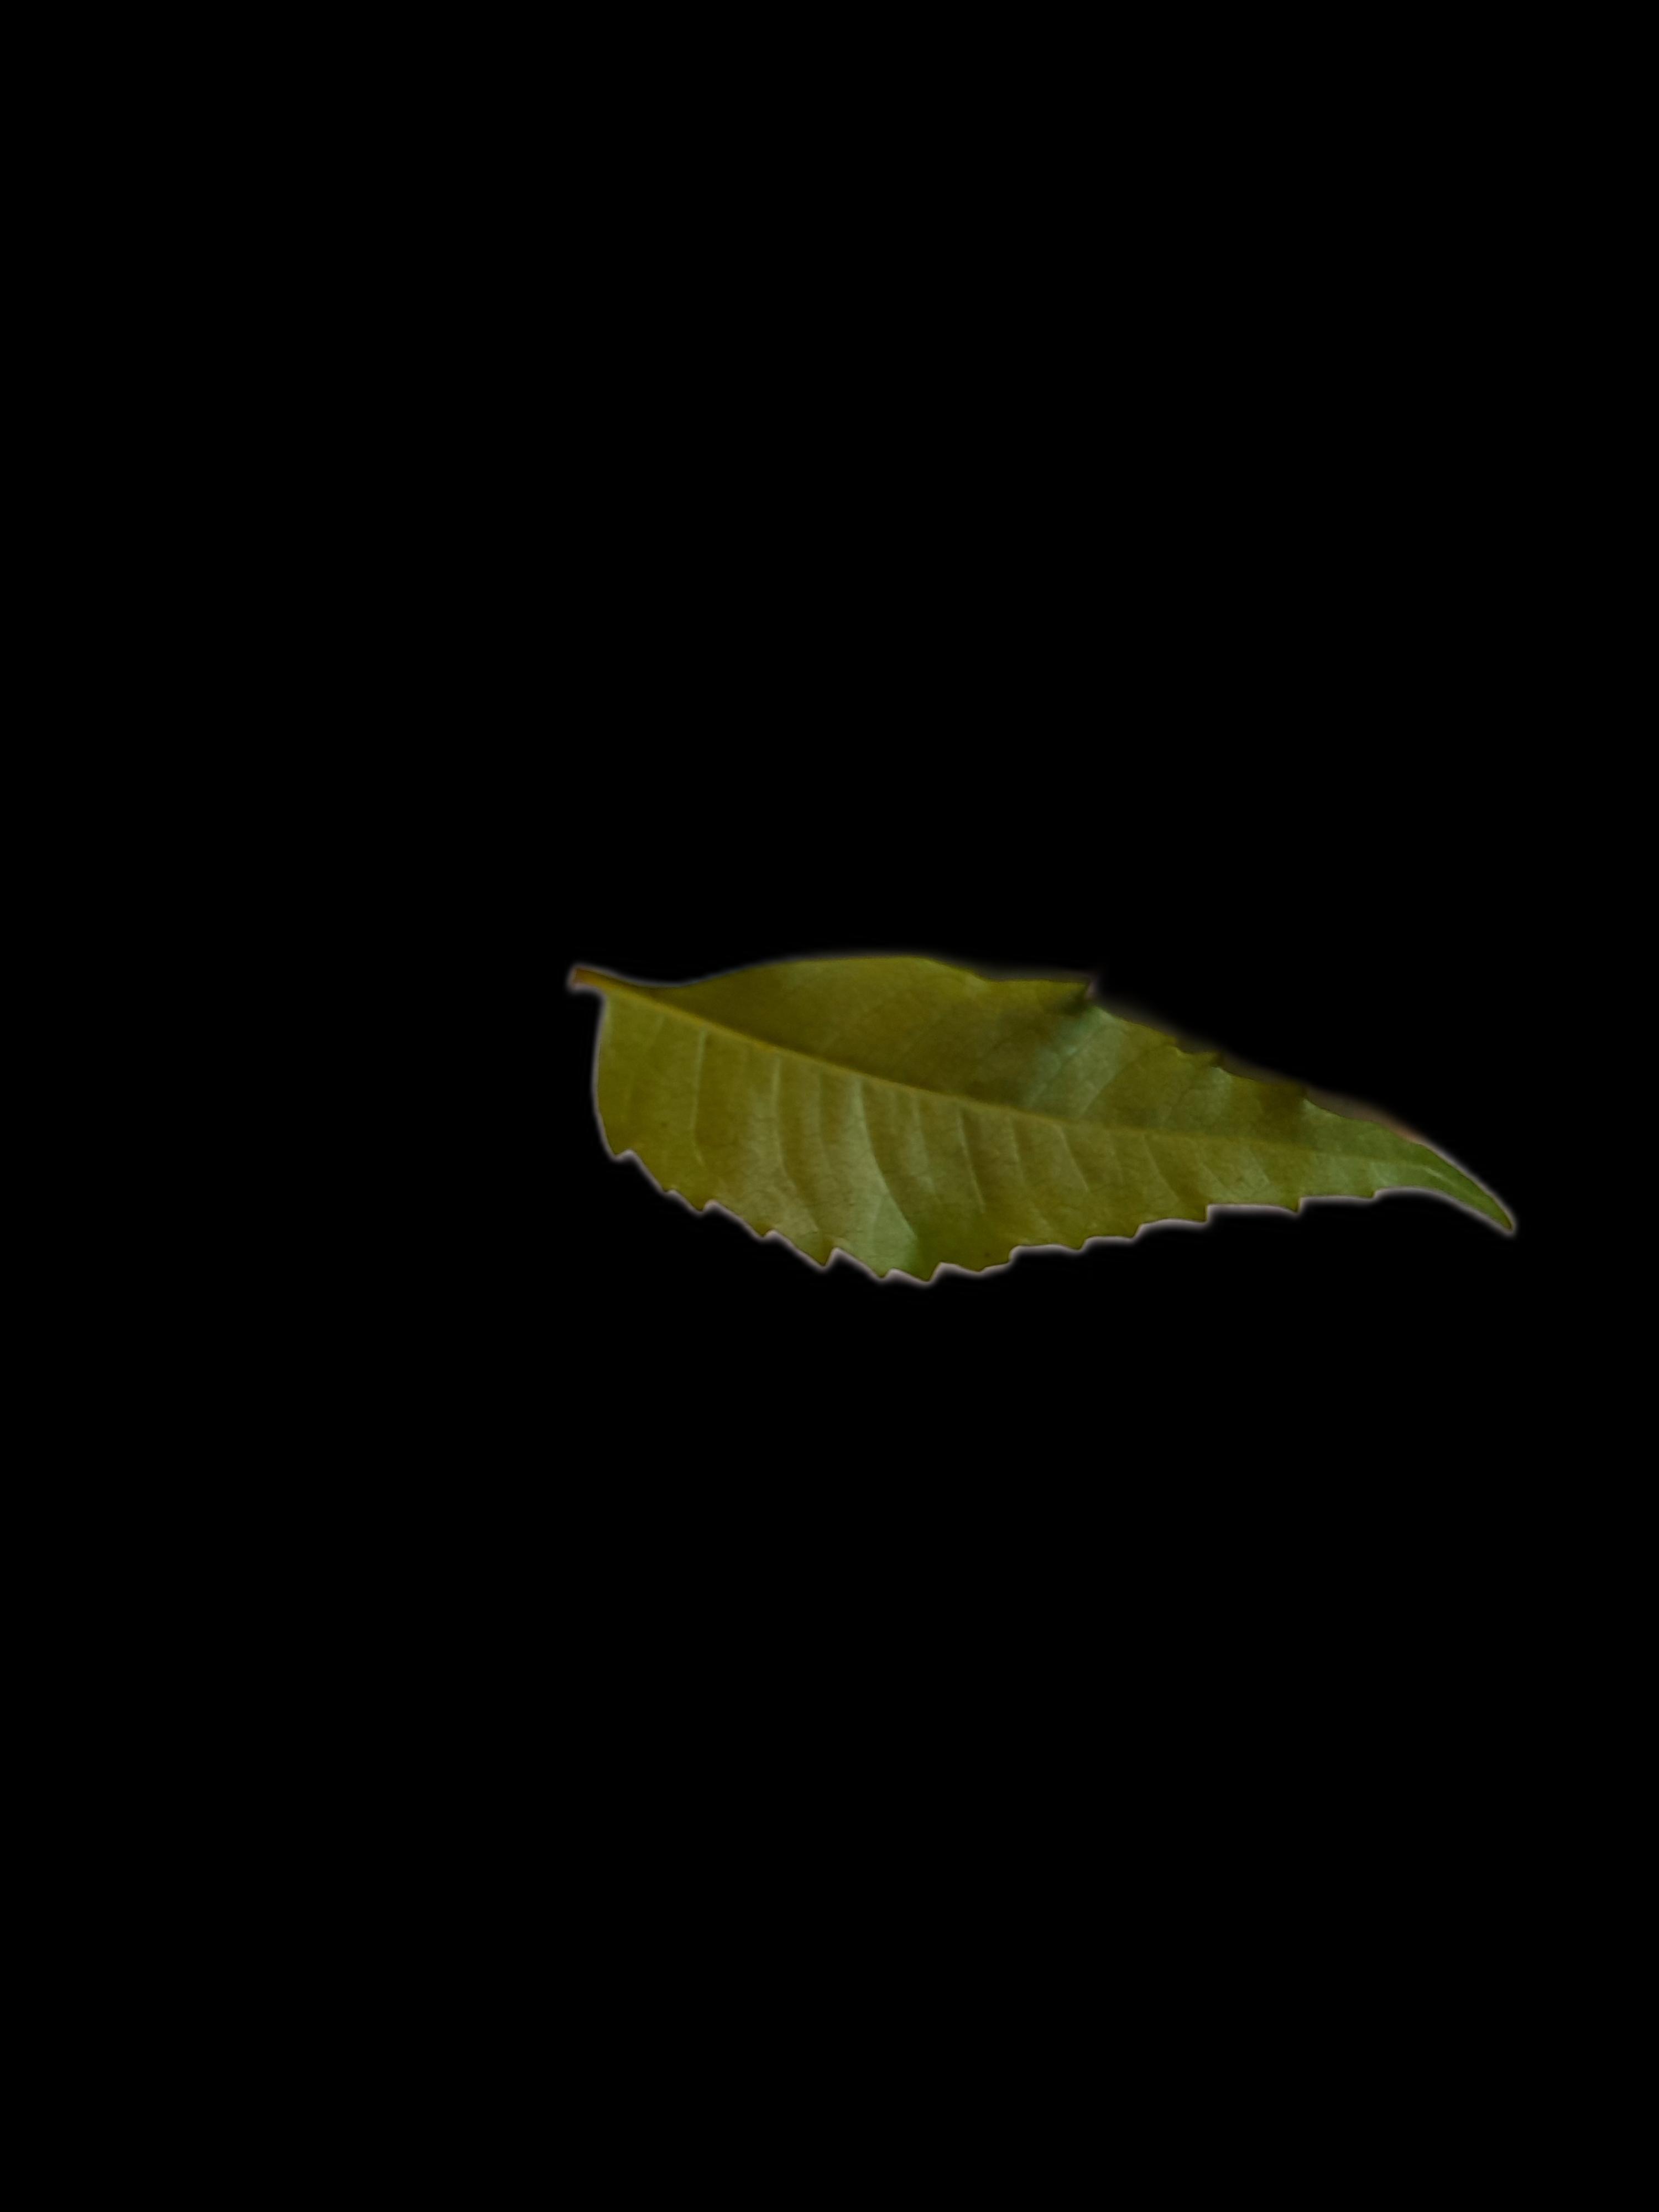
Plant: Neem